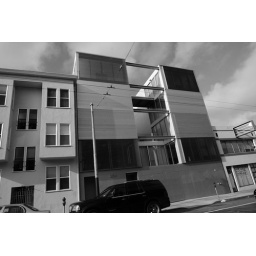
Interesting building in SF. Took it from a moving car